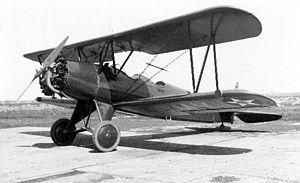
Le Consolidated PT-3 est un biplan d'entraînement de l'entre-deux-guerres.